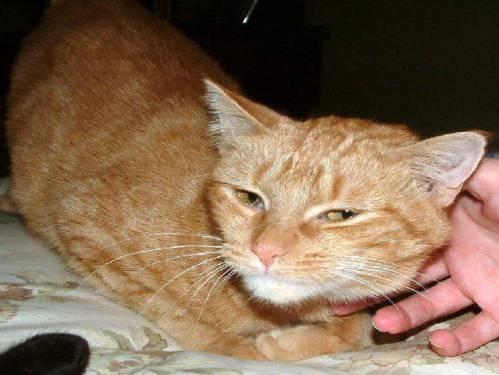
cat